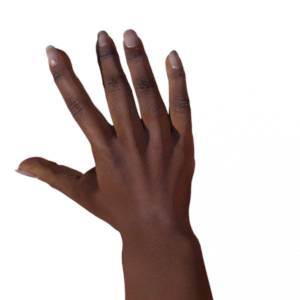
Label: paper